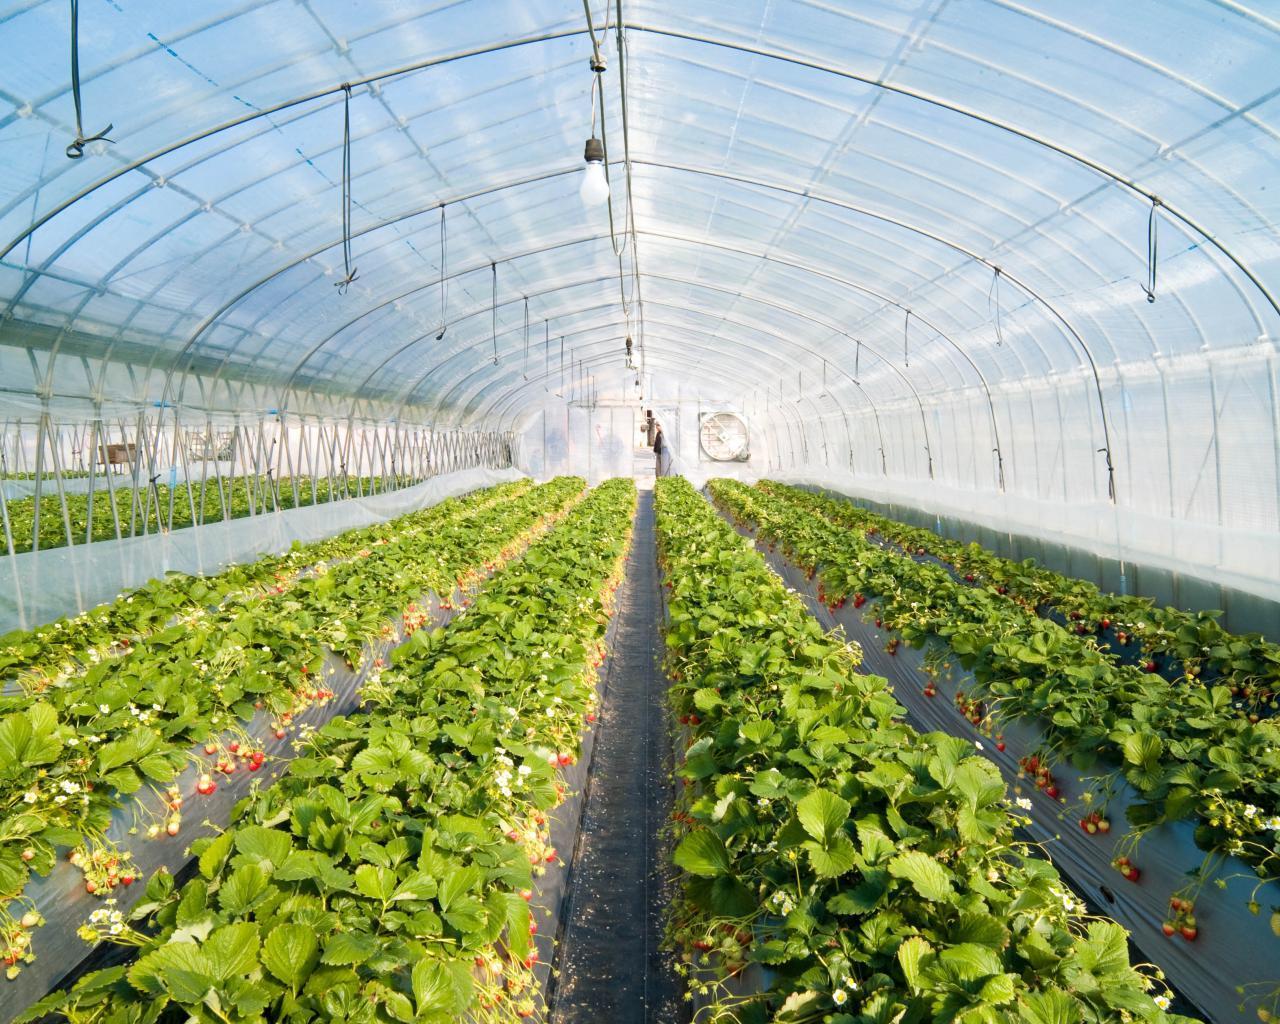
Ukulima wa viwanda wa [cs] strawberry [cs].  Kuna nyekundu na zingine za kijani na mmea inaonekana kuchanua maua.  Njia ya wapitao kwa mguu nyeusi  ipo, paa lake ni la chandarua nyeupe ili kupitisha mwanga.